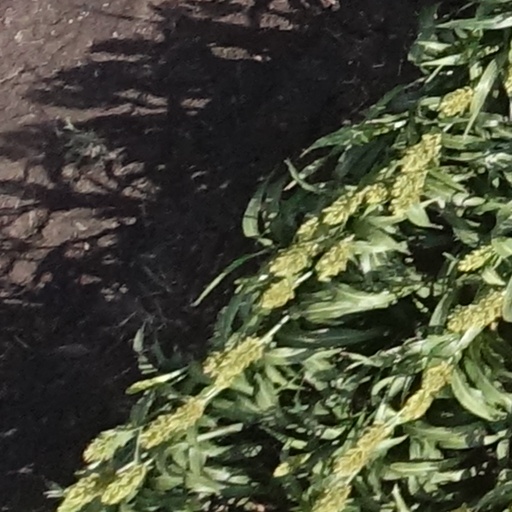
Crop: sorghum